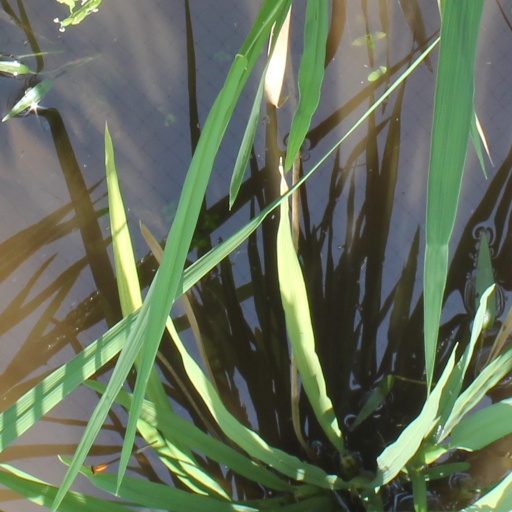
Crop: rice